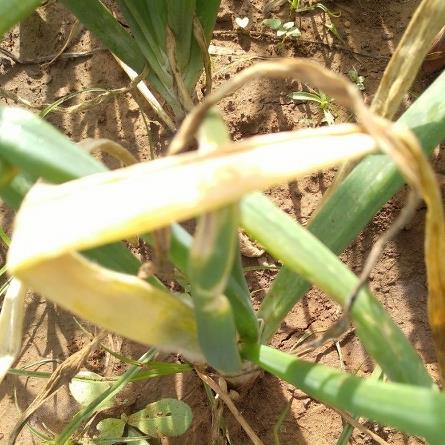
Crop: Onion
Condition: fusarium-d